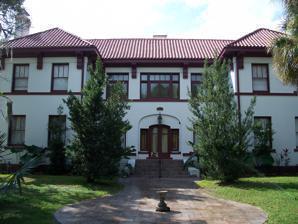
Building: Elizabeth Haines House
Country: United States of America
Year built: 1928
Historic house in Florida, United States United States historic place Elizabeth Haines House U.S. National Register of Historic Places Location 605 Summit Dr., Sebring, Florida Coordinates 27°30′40″N 81°27′36″W / 27.51111°N 81.46000°W / 27.51111; -81.46000 Area 1.4 acres (0.57 ha) Built 1928 Architectural style Mission / Spanish Revival MPS Sebring MPS NRHP reference No. 93001119 Added to NRHP October 14, 1993 The Elizabeth Haines House is a historic house in Sebring , Florida . It is located at 605 Summit Drive. It was built in 1928. On October 14, 1993, it was added to the U.S. National Register of Historic Places . The property is currently owned by the Lindsay-Moore family as of April 2020. References